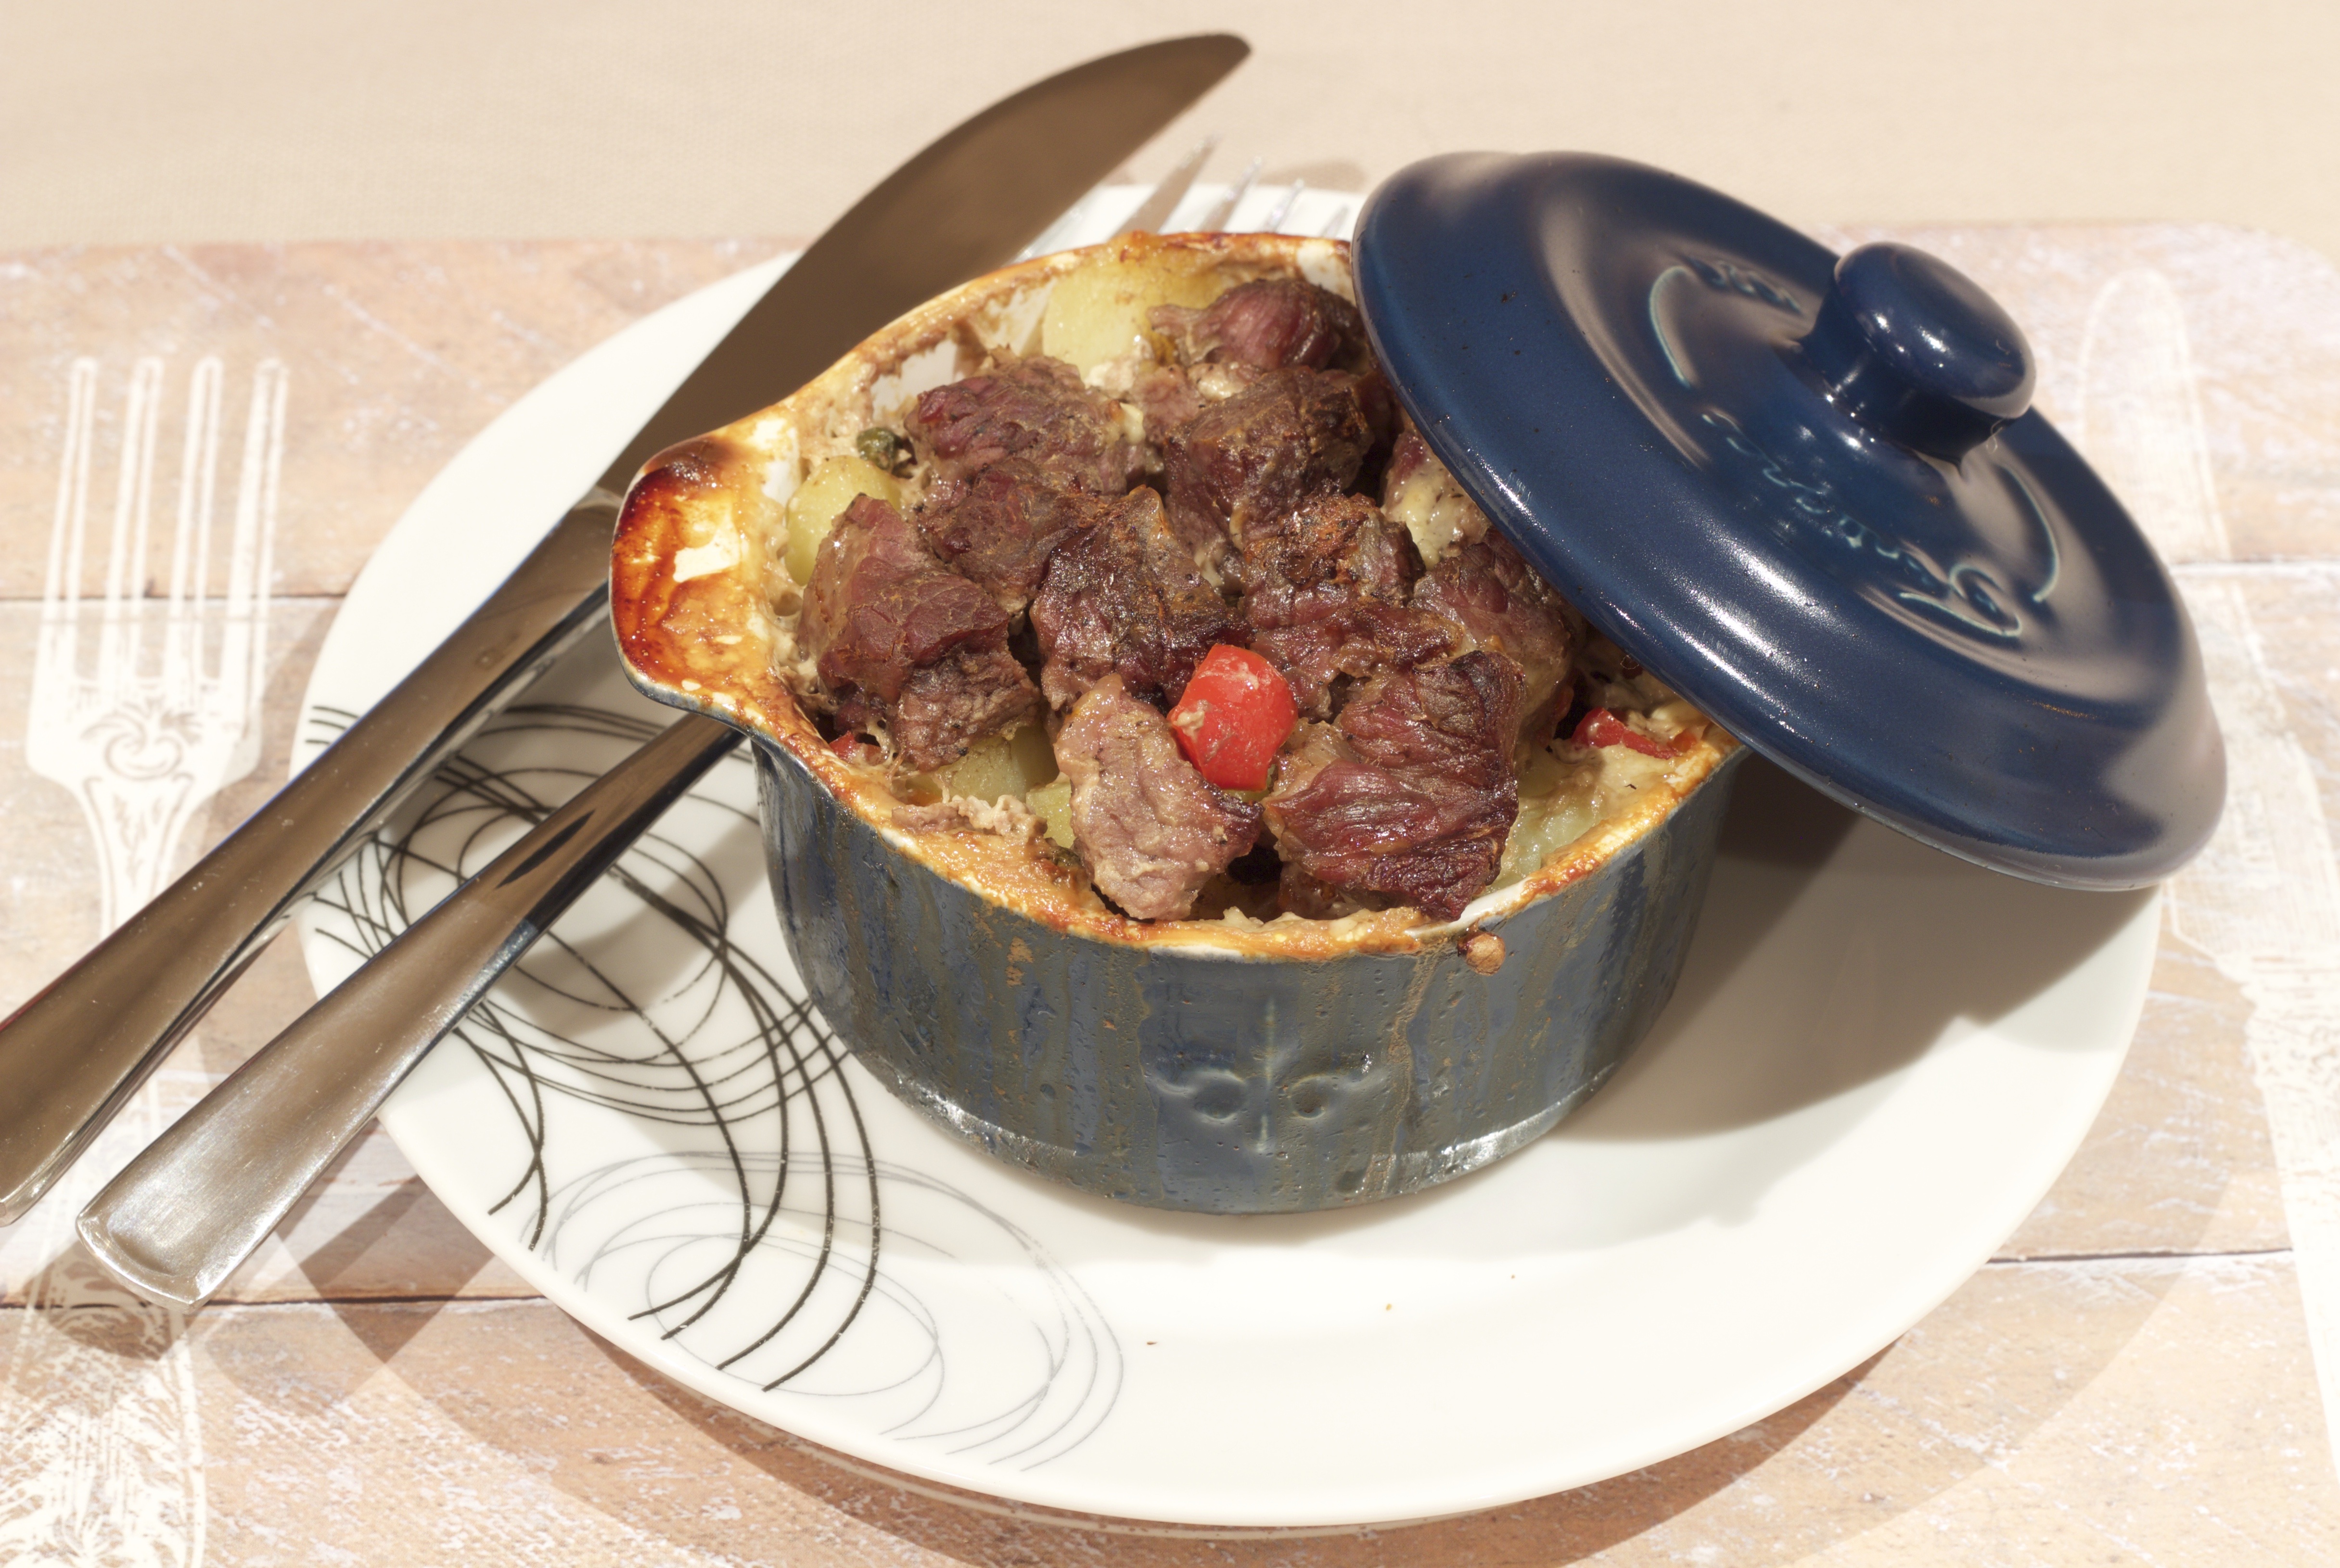
pot, dish, meal, food, produce, vegetable, breakfast, healthy, meat, cuisine, beef, homemade, stew, cooked, dinner, hot, traditional